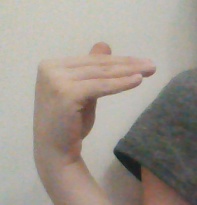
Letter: khaa